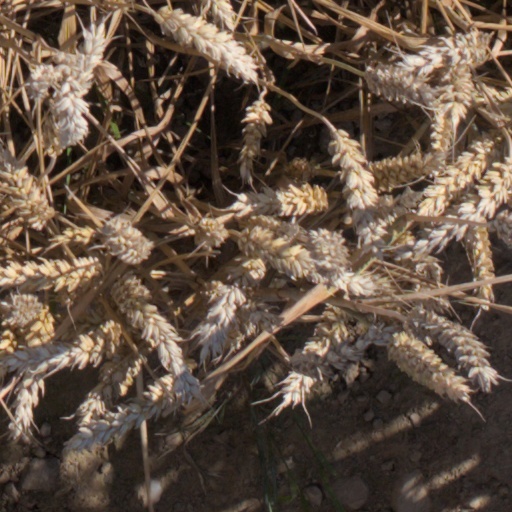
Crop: wheat